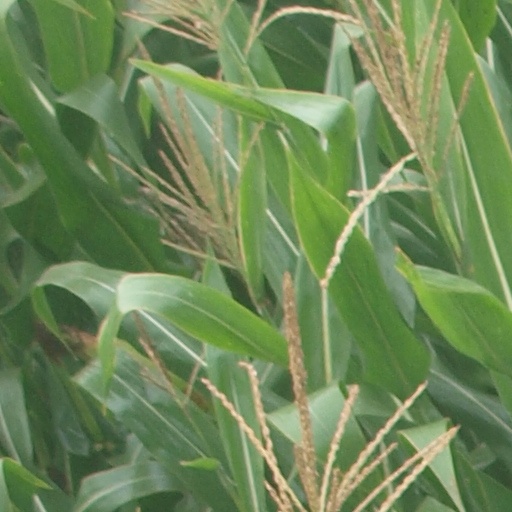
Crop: maize; corn